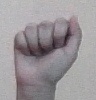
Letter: saad